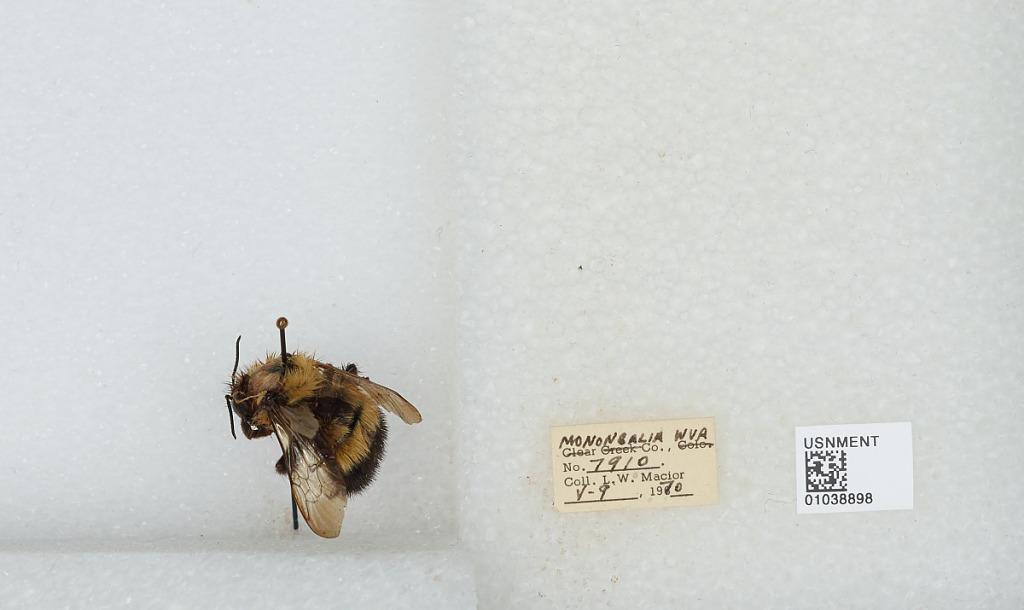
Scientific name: Bombus (Pyrobombus) vagans vagans Smith
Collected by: L. Macior
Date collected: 1970-5-9
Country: United States
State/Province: West Virginia
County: Monongalia
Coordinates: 39.6303, -80.0464